Earl Dotson

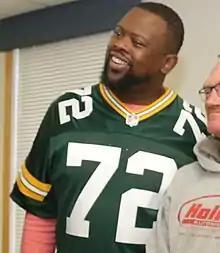
Dotson at Fort McCoy, Wisconsin in 2019

Earl Christopher Dotson (born December 17, 1970) is an American former professional football player who was an offensive tackle in the National Football League (NFL). He was selected in the third round (81st overall) of the 1993 NFL draft by the Green Bay Packers after playing college football for Texas A&M–Kingsville, formerly Texas A&I-Kingsville.